Rhys Williams (Welsh actor)

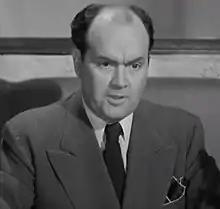
Williams in "Blood on the Sun" (1945)

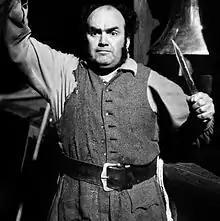
Williams in "Mutiny" (1952)

During television's early years in America, Williams was in scores of series episodes, including the "Adventures of Superman" as a sadistic character in the 1952 episode "The Evil Three". Williams played art collector Rufus Varner in the 1958 "Perry Mason" episode, "The Case of the Purple Woman", and appeared on the religion anthology series, "Crossroads". His other television work was on such programmes as "The Rifleman", "The DuPont Show with June Allyson", "Peter Gunn", "Riverboat" and "The Lloyd Bridges Show". His later appearances were on "Temple Houston", "77 Sunset Strip", "The Wild Wild West", "12 O'Clock High", "Bonanza", "The F.B.I.", "", "Mannix", "The Donna Reed Show", "Here Come the Brides" and "The Andy Griffith Show".